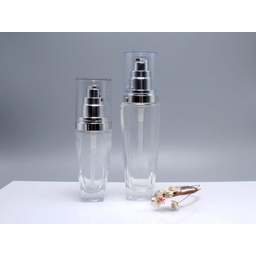
Label: glass